List of deserts of Pakistan

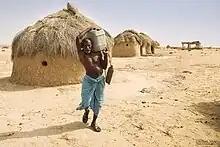
Man carrying water in Cholistan

The Cholistan Desert is locally known as "Rohi 'and covers the area of Bahawalpur, Punjab. It adjoins the Thar Desert, extending over to Sindh and into India. Cholistan desert hosts an annual Jeep rally, known as Cholistan Desert Jeep Rally which is the biggest